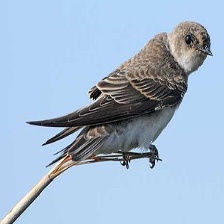
Species: SAND MARTIN
Scientific name: RIPARIA RIPARIA